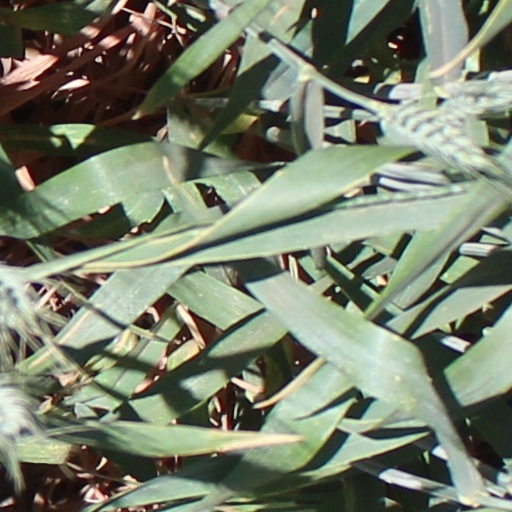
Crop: wheat